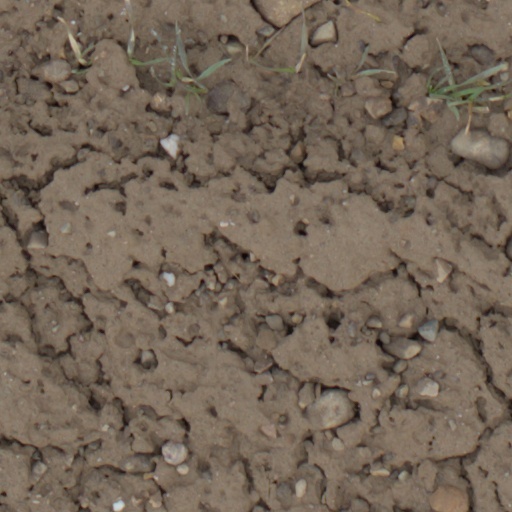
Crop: wheat